Ilavarasan

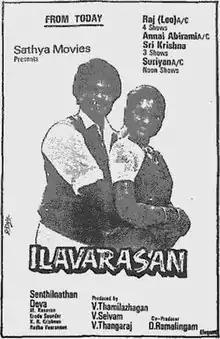
Poster

Ilavarasan is a 1992 Indian Tamil-language film directed by Senthilnathan. The film stars R. Sarathkumar and Sukanya. It was released on 15 January 1992.